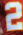
Number: 2